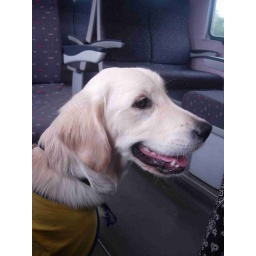
Alix is a female golden retriever and a service dog in training. Picture taken by her foster family.